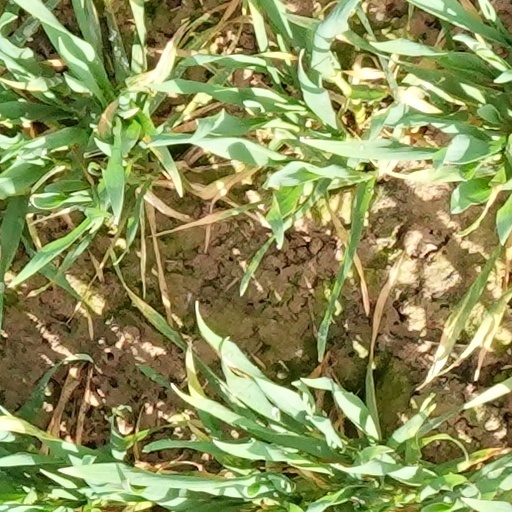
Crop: wheat